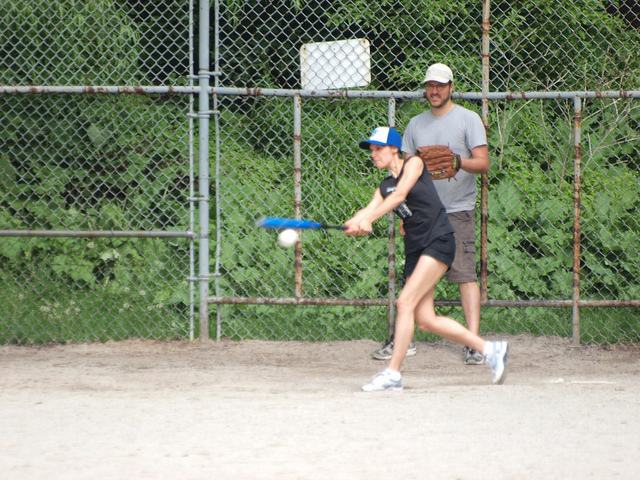
người đàn ông và người phụ nữ đang cùng chơi bóng chày trên sân